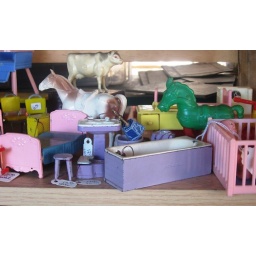
a horse in the bathroom